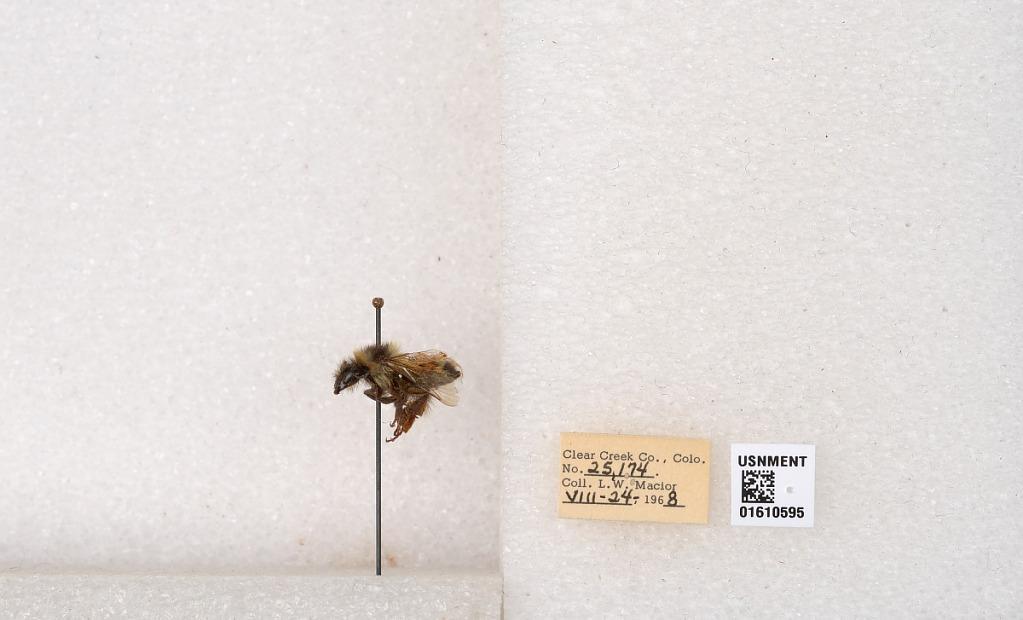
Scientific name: Bombus (Pyrobombus) sylvicola Kirby
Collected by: L. Macior
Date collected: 1968-8-24
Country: United States
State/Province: Colorado
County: Clear Creek
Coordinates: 39.6891, -105.644